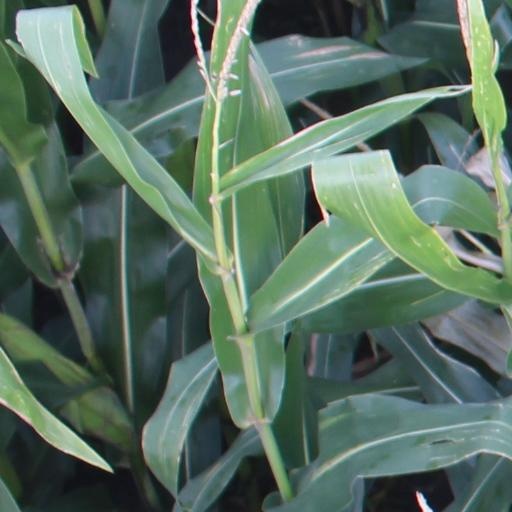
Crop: maize; corn